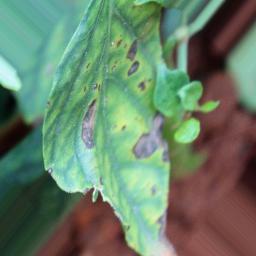
Label: cercospora